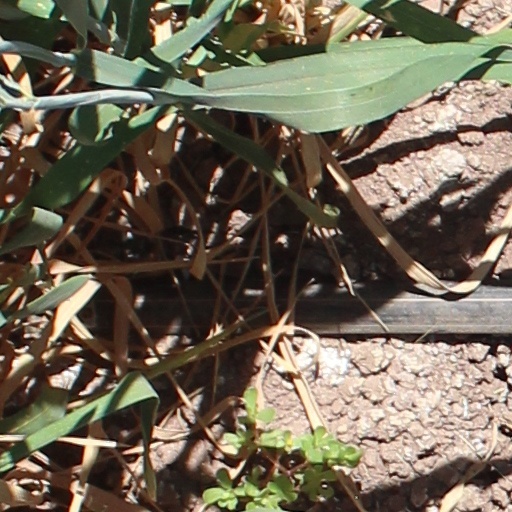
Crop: wheat